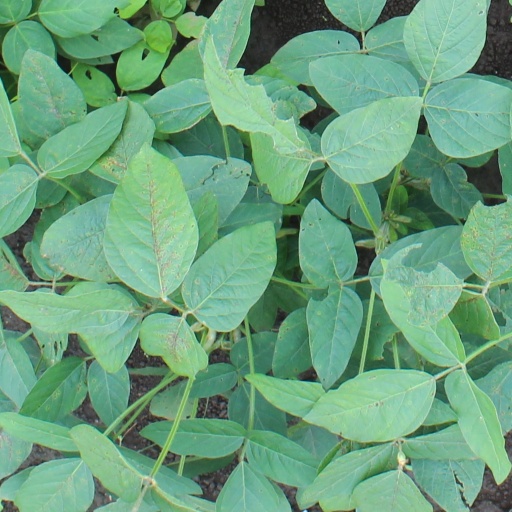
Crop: soybean